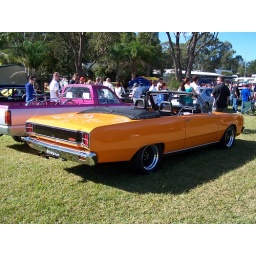
Valiant convertible at the bull and bush car show in Medowie, NSW.